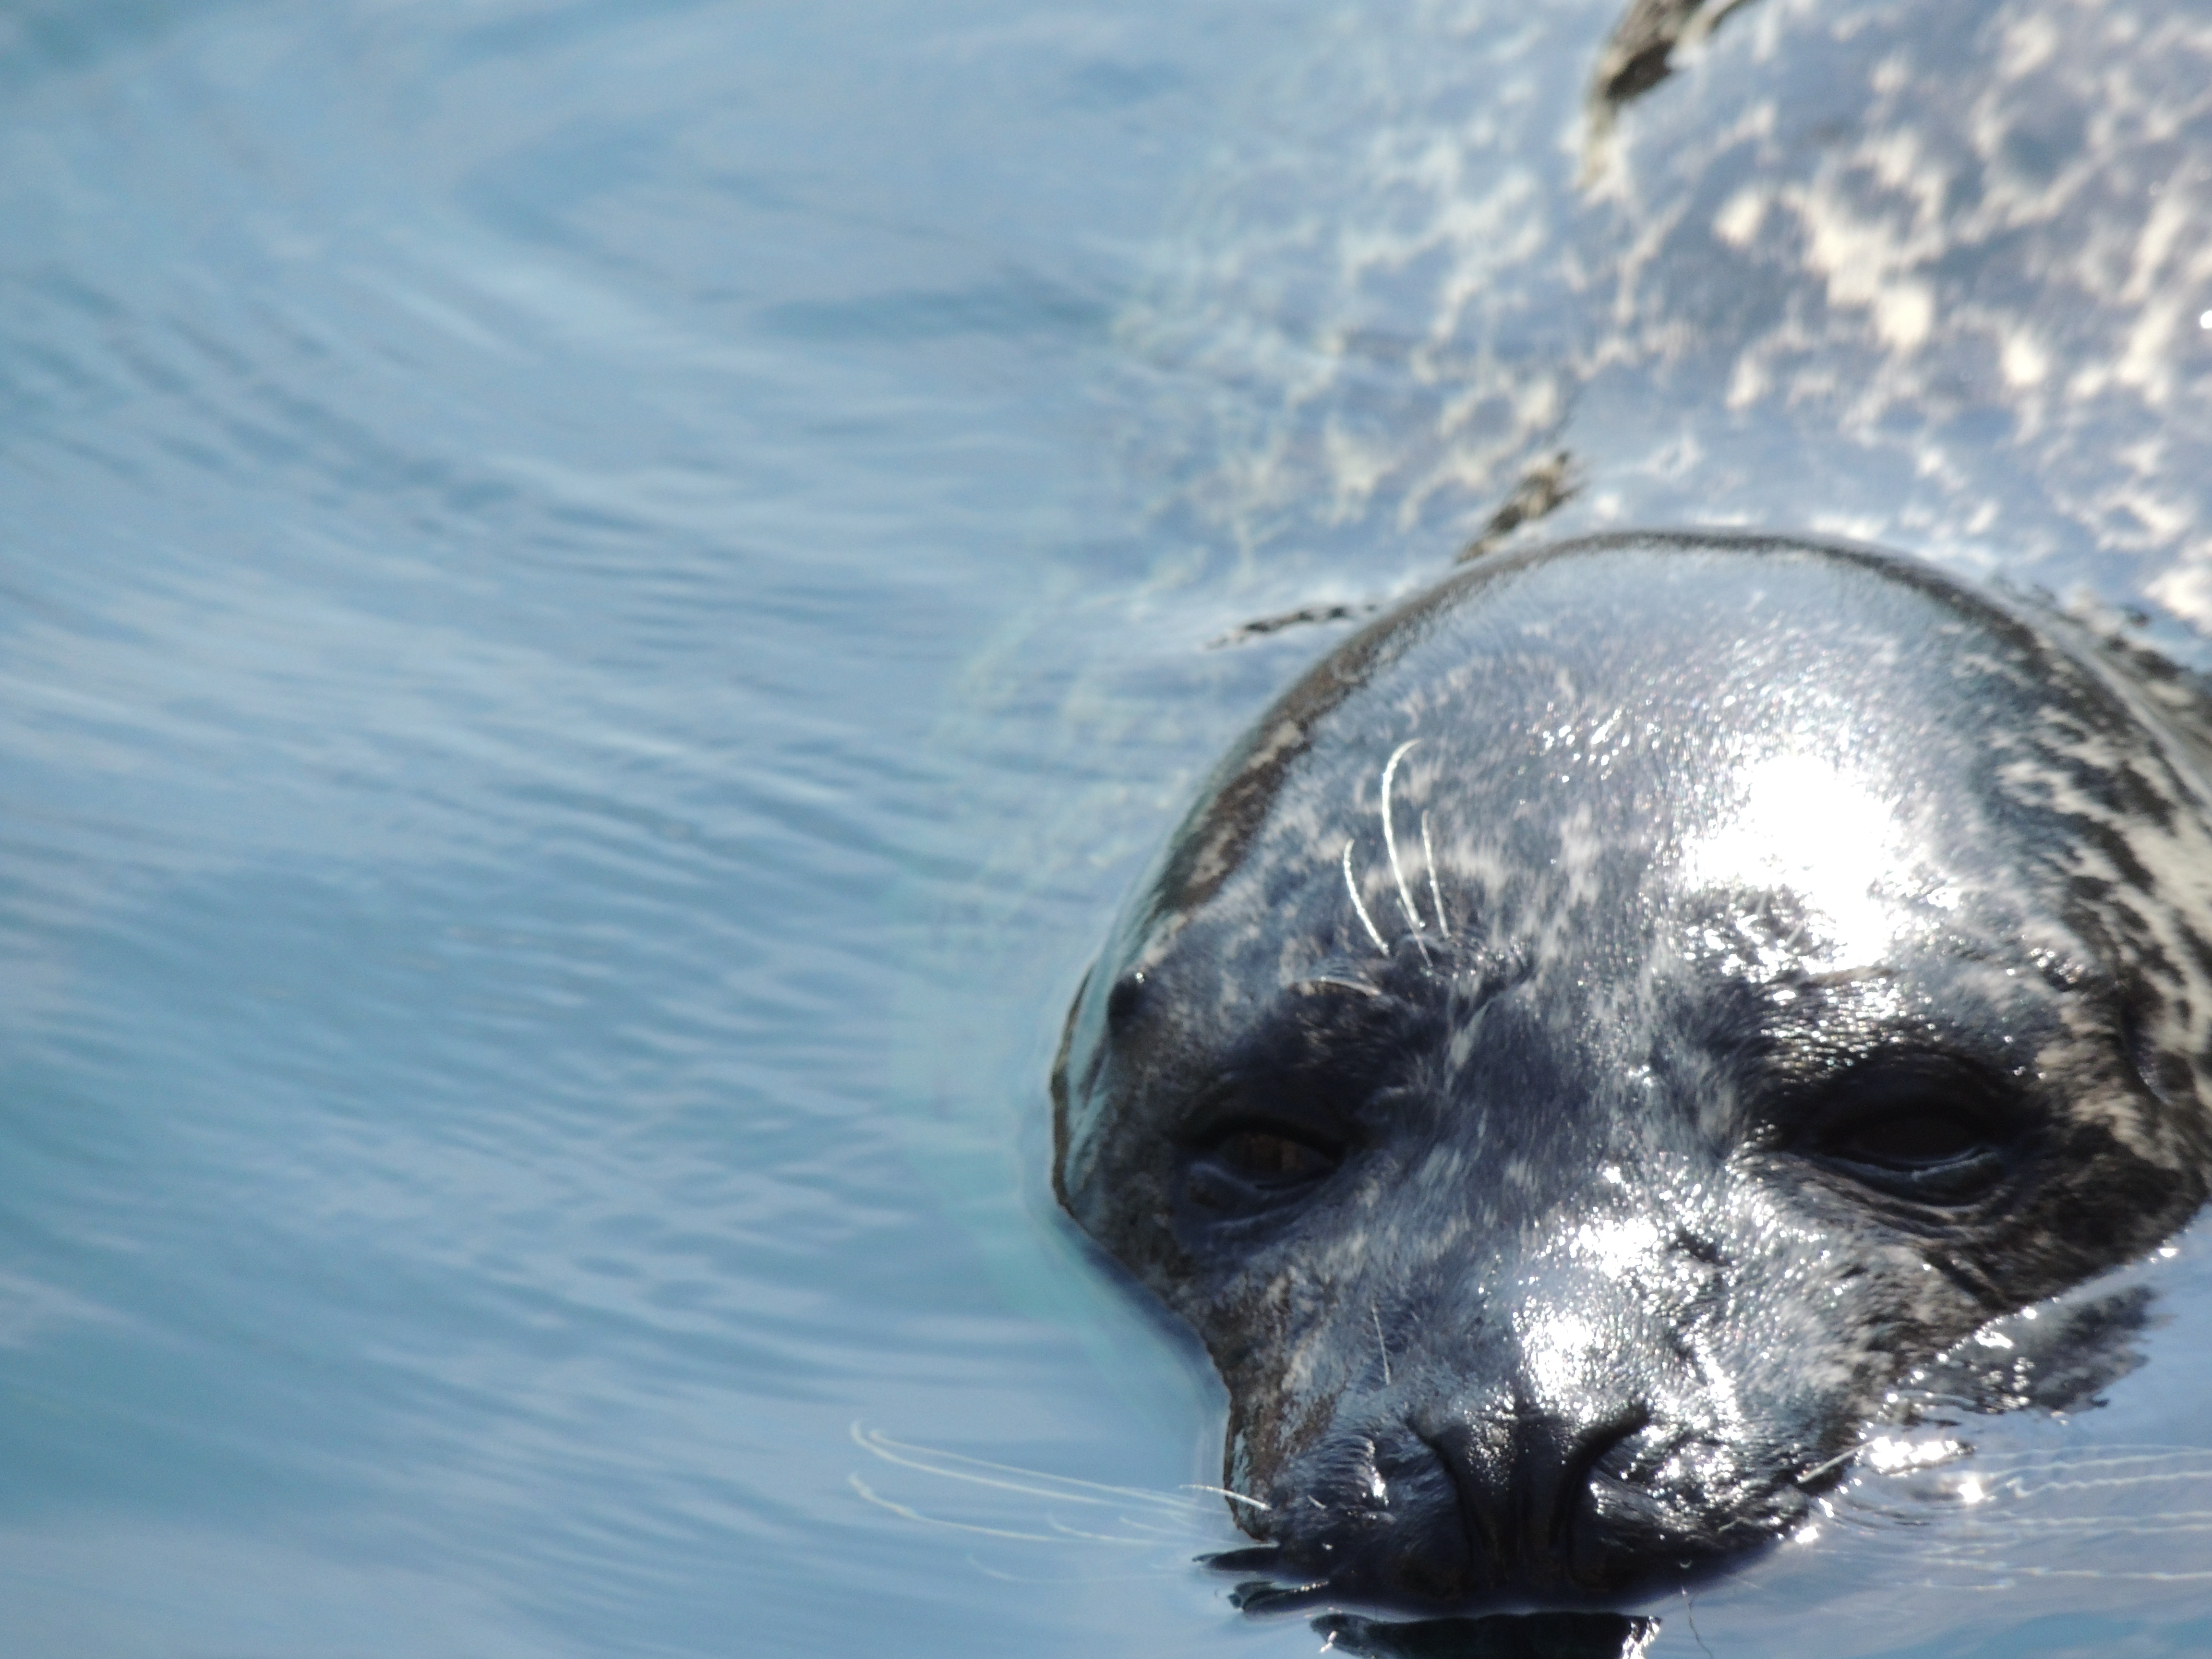
mammal, seals, vertebrate, harbor seal, marine mammal, marine biology